Uniti (automobile)

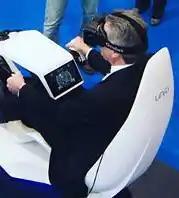
European Commissioner Günther Oettinger driving a Uniti car simulator with a simulated steer-by-wire system and augmented reality HUD at CeBIT 2016

The company was initially funded through a series of crowdfunding campaigns, angel investors and institutional investors. The company had over 3000 investors from 40 countries. The company also conducted vehicle pre-order campaigns at Media Markt locations in Stockholm and Malmö, with VR test-drives available.